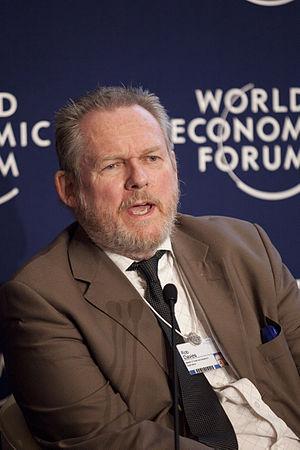
Le ministre du commerce et de l'industrie d'Afrique du Sud est le chef politique du département ministériel du gouvernement chargé de la politique commerciale et de la politique industrielle. Les personnalités politiques qui occupent ces fonctions sont notamment chargés de la promotion du développement économique, des Black Economic Empowerment, du droit commercial, la promotion et la réglementation du commerce international et la protection des consommateurs.